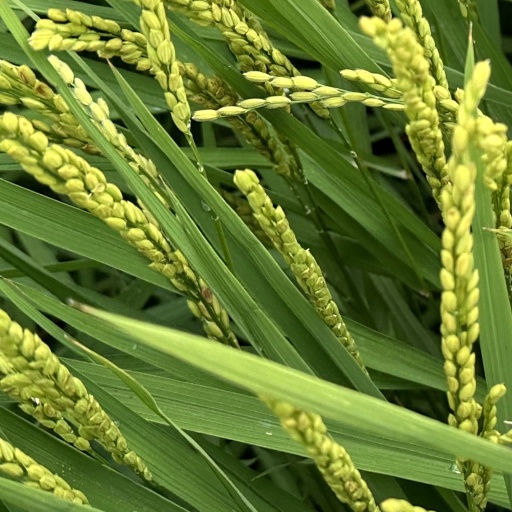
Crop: rice